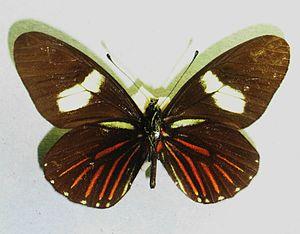
Archonias brassolis est une espèce néotropicale de lépidoptères de la famille des Pieridae et de la sous-famille des Pierinae. Elle est l'unique représentante du genre monotypique Archonias.